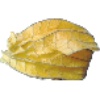
Label: Physalis with Husk 1